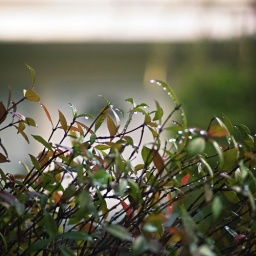
Some of the plants around the pool at my apartment building (after a little rain).